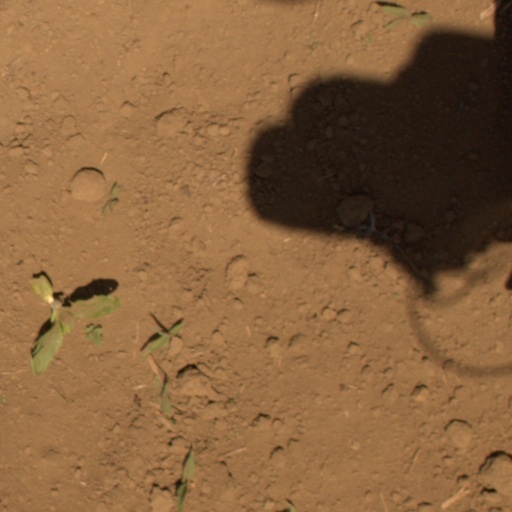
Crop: Jerusalem artichoke